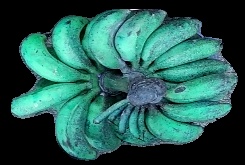
Variety: rasbale
Grade: grade3